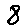
Label: 8